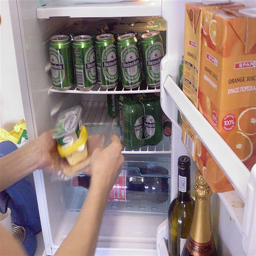
A person standing in front of an open refrigerator.
a icebox that has a bunch of cans in side it
A person taking some items out of a fridge.
The woman is putting stuff into the refrigerator that is full of green cans.
A refrigerator that is packed with  a lot of drinks